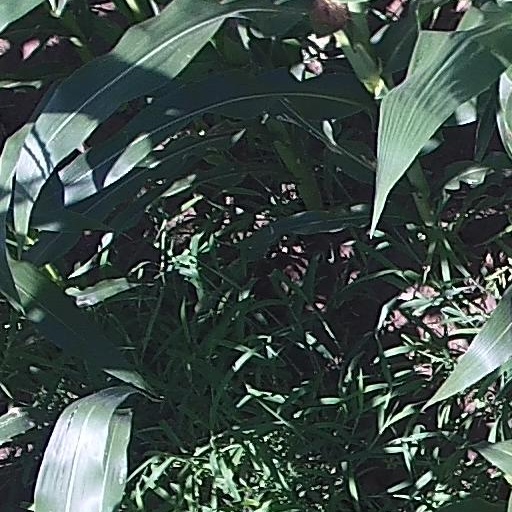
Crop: maize; corn